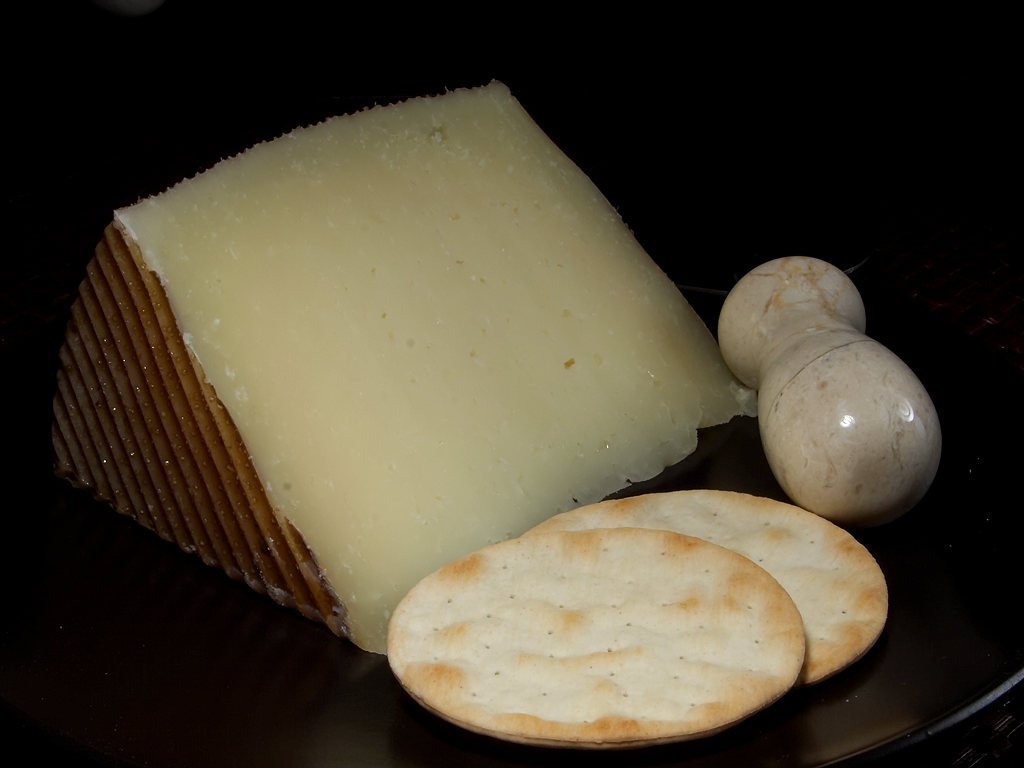
dish, meal, food, ingredient, produce, vegetable, breakfast, healthy, snack, eat, delicious, dairy product, cheese, hearty, fat, milk product, albuminous, el trigal manchego cheese